Deddington

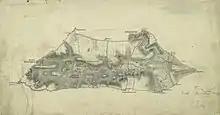
An Ordnance Survey map of 1814 of the course of the River Swere from Swerford (left) to its confluence with the Cherwell (right). Hempton, Deddington and Clifton are on the road along the southern edge of the map.

Clifton, Deddington and Hempton stand on a ridge of Jurassic ferruginous marlstone hills between the three watercourses. Clifton is about east of Deddington, at the eastern end of the ridge where it slopes down to the Cherwell. The ridges rises westward. Deddington is about above sea level. Hempton is about west of Deddington and about above sea level. The highest point of the ridge is on the western boundary of the parish, more than above sea level. The parish's topography is alluded to in a local rhyme: